Wedding at Lake Wolfgang

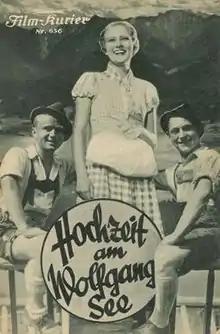

Wedding at Lake Wolfgang (German: Hochzeit am Wolfgangsee) is a 1933 German musical film directed by Hans Behrendt and starring Hugo Schrader, Gustl Gstettenbaur and Oskar Sima. Made at the end of the Weimar Republic, it had release problems due to Nazi objections to the film's Jewish director.